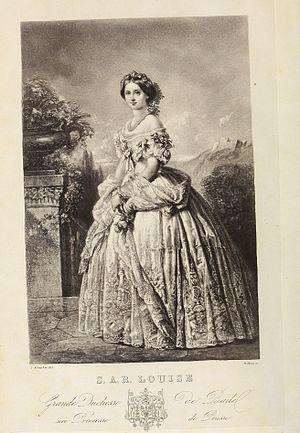
Eugène Guinot est un écrivain, dramaturge et chroniqueur français, inventeur de la chronique parisienne.